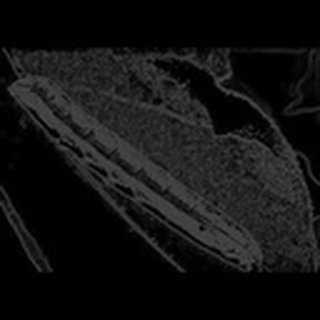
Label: cotton_army_worm